Stubičke Toplice

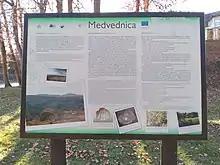
Entrance board of the Medvednica Nature Park

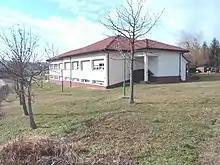
Elementary school Stubičke Toplice in February 2020

Stubičke Toplice enjoys a picturesque landscape where the Medvednica forest slopes descend towards thermal springs. With its specialties (rich cultural heritage, healing thermal springs, "Kapelščak" and "Kamenjak" hills filled with historical stories, Lake "Jarki", promenades, parks, biodiversity of the Medvednica Nature Park etc.), Stubičke Toplice attracts many hikers, tourists and mountaineers.